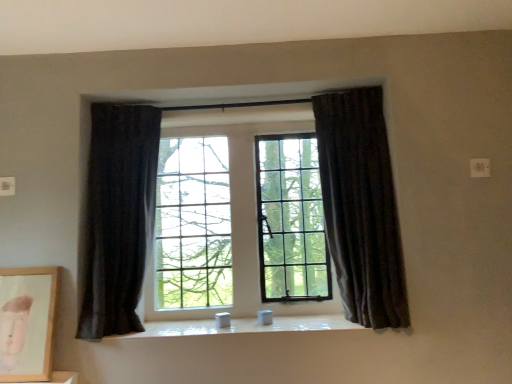
Question: From a real-world perspective, give me the position of a free point above dark velvet curtain at right, which ranks as the 1th curtain in right-to-left order. Please provide its 2D coordinates.
Answer: [(0.685, 0.193)]